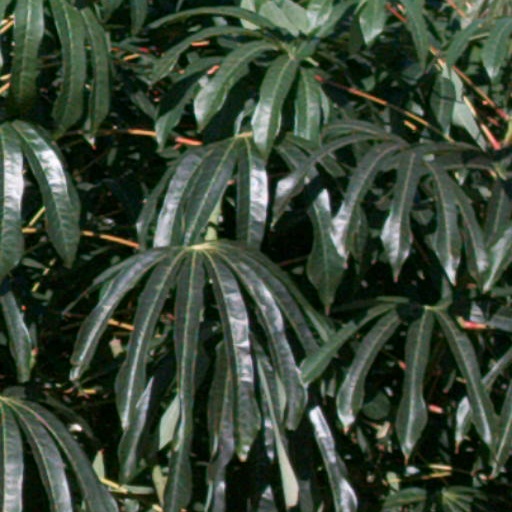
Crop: cassava